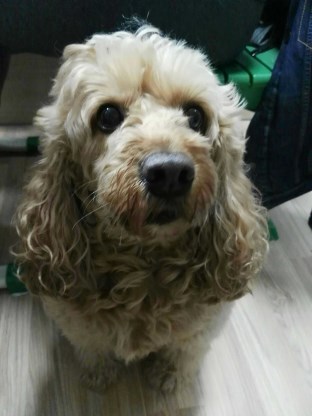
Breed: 7449-n000128-teddy